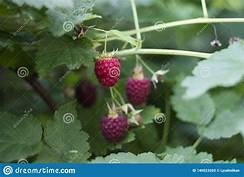
Label: raspberry